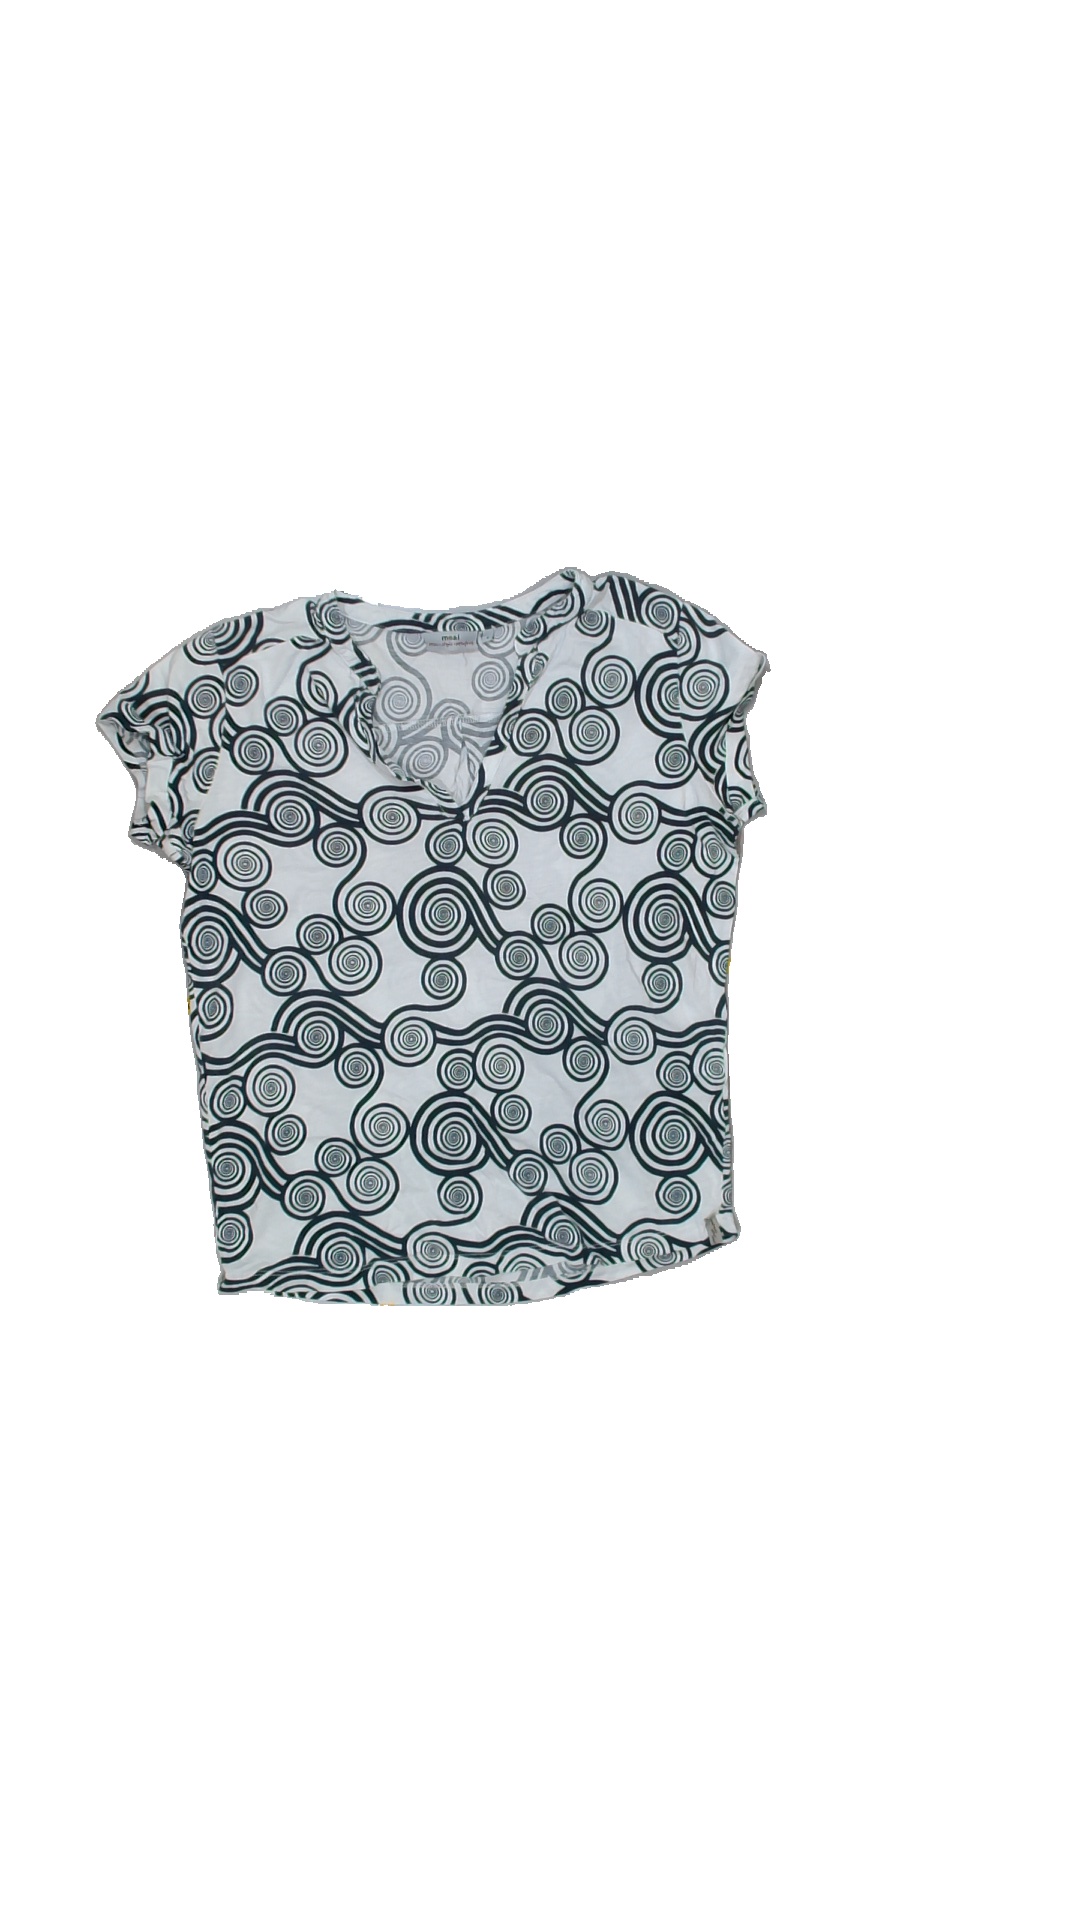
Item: T-shirt (Ladies)
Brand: Me & I
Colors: White, Blue
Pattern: Geometric print
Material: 100%cotton
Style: No trend
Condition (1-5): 4
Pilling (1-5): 4
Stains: No
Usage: Reuse
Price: <50